Crucible of Gold

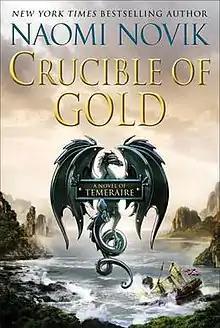
First edition cover

Crucible of Gold is the seventh novel in the "Temeraire" alternate history/fantasy series by American author Naomi Novik. This installment features the adventures of William Laurence and his dragon, Temeraire, in South America.